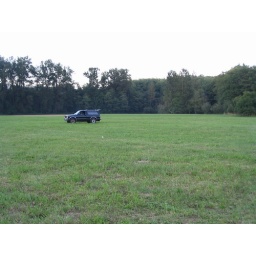
Lone car in grassy field